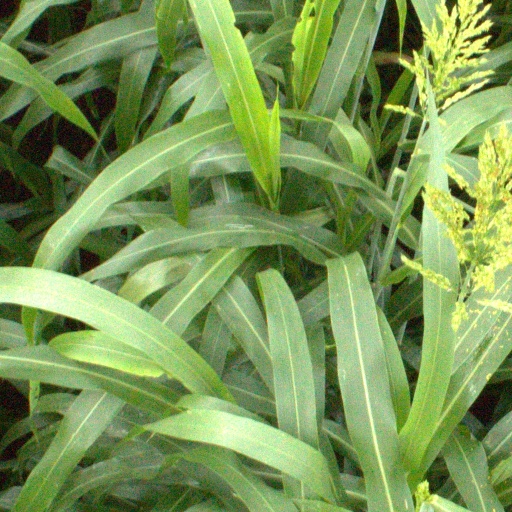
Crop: sorghum